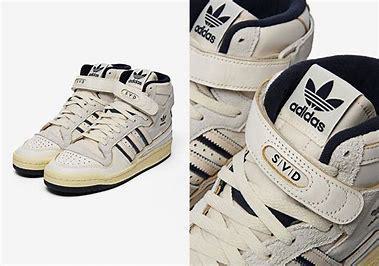
Brand: Adidas
Model: Forum